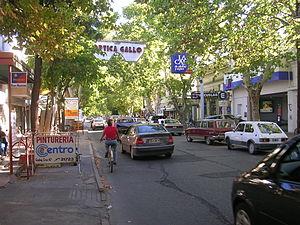
San Rafael est une ville de la province de Mendoza, en Argentine, et le chef-lieu du département de San Rafael. Elle est située à 198 km au sud de Mendoza. Sa population s'élevait à 108 000 habitants en 2010.